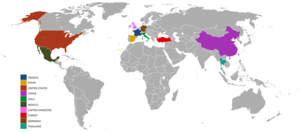
Les 10 pays les plus visités en 2018 par rapport de l'Organisation mondiale du tourisme.